Amoghapasa inscription

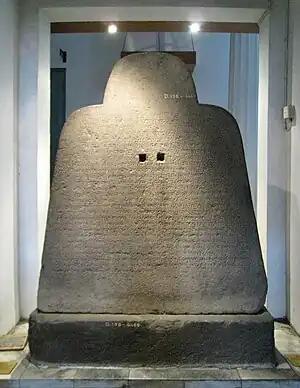
Inscription written on backside of Amoghapasa statue, while the rectangular base is called Padang Roco inscription.

Amoghapasa inscription is an inscription inscribed on the back of "pāduka Amoghapāśa" as referred to in Padang Roco inscription.